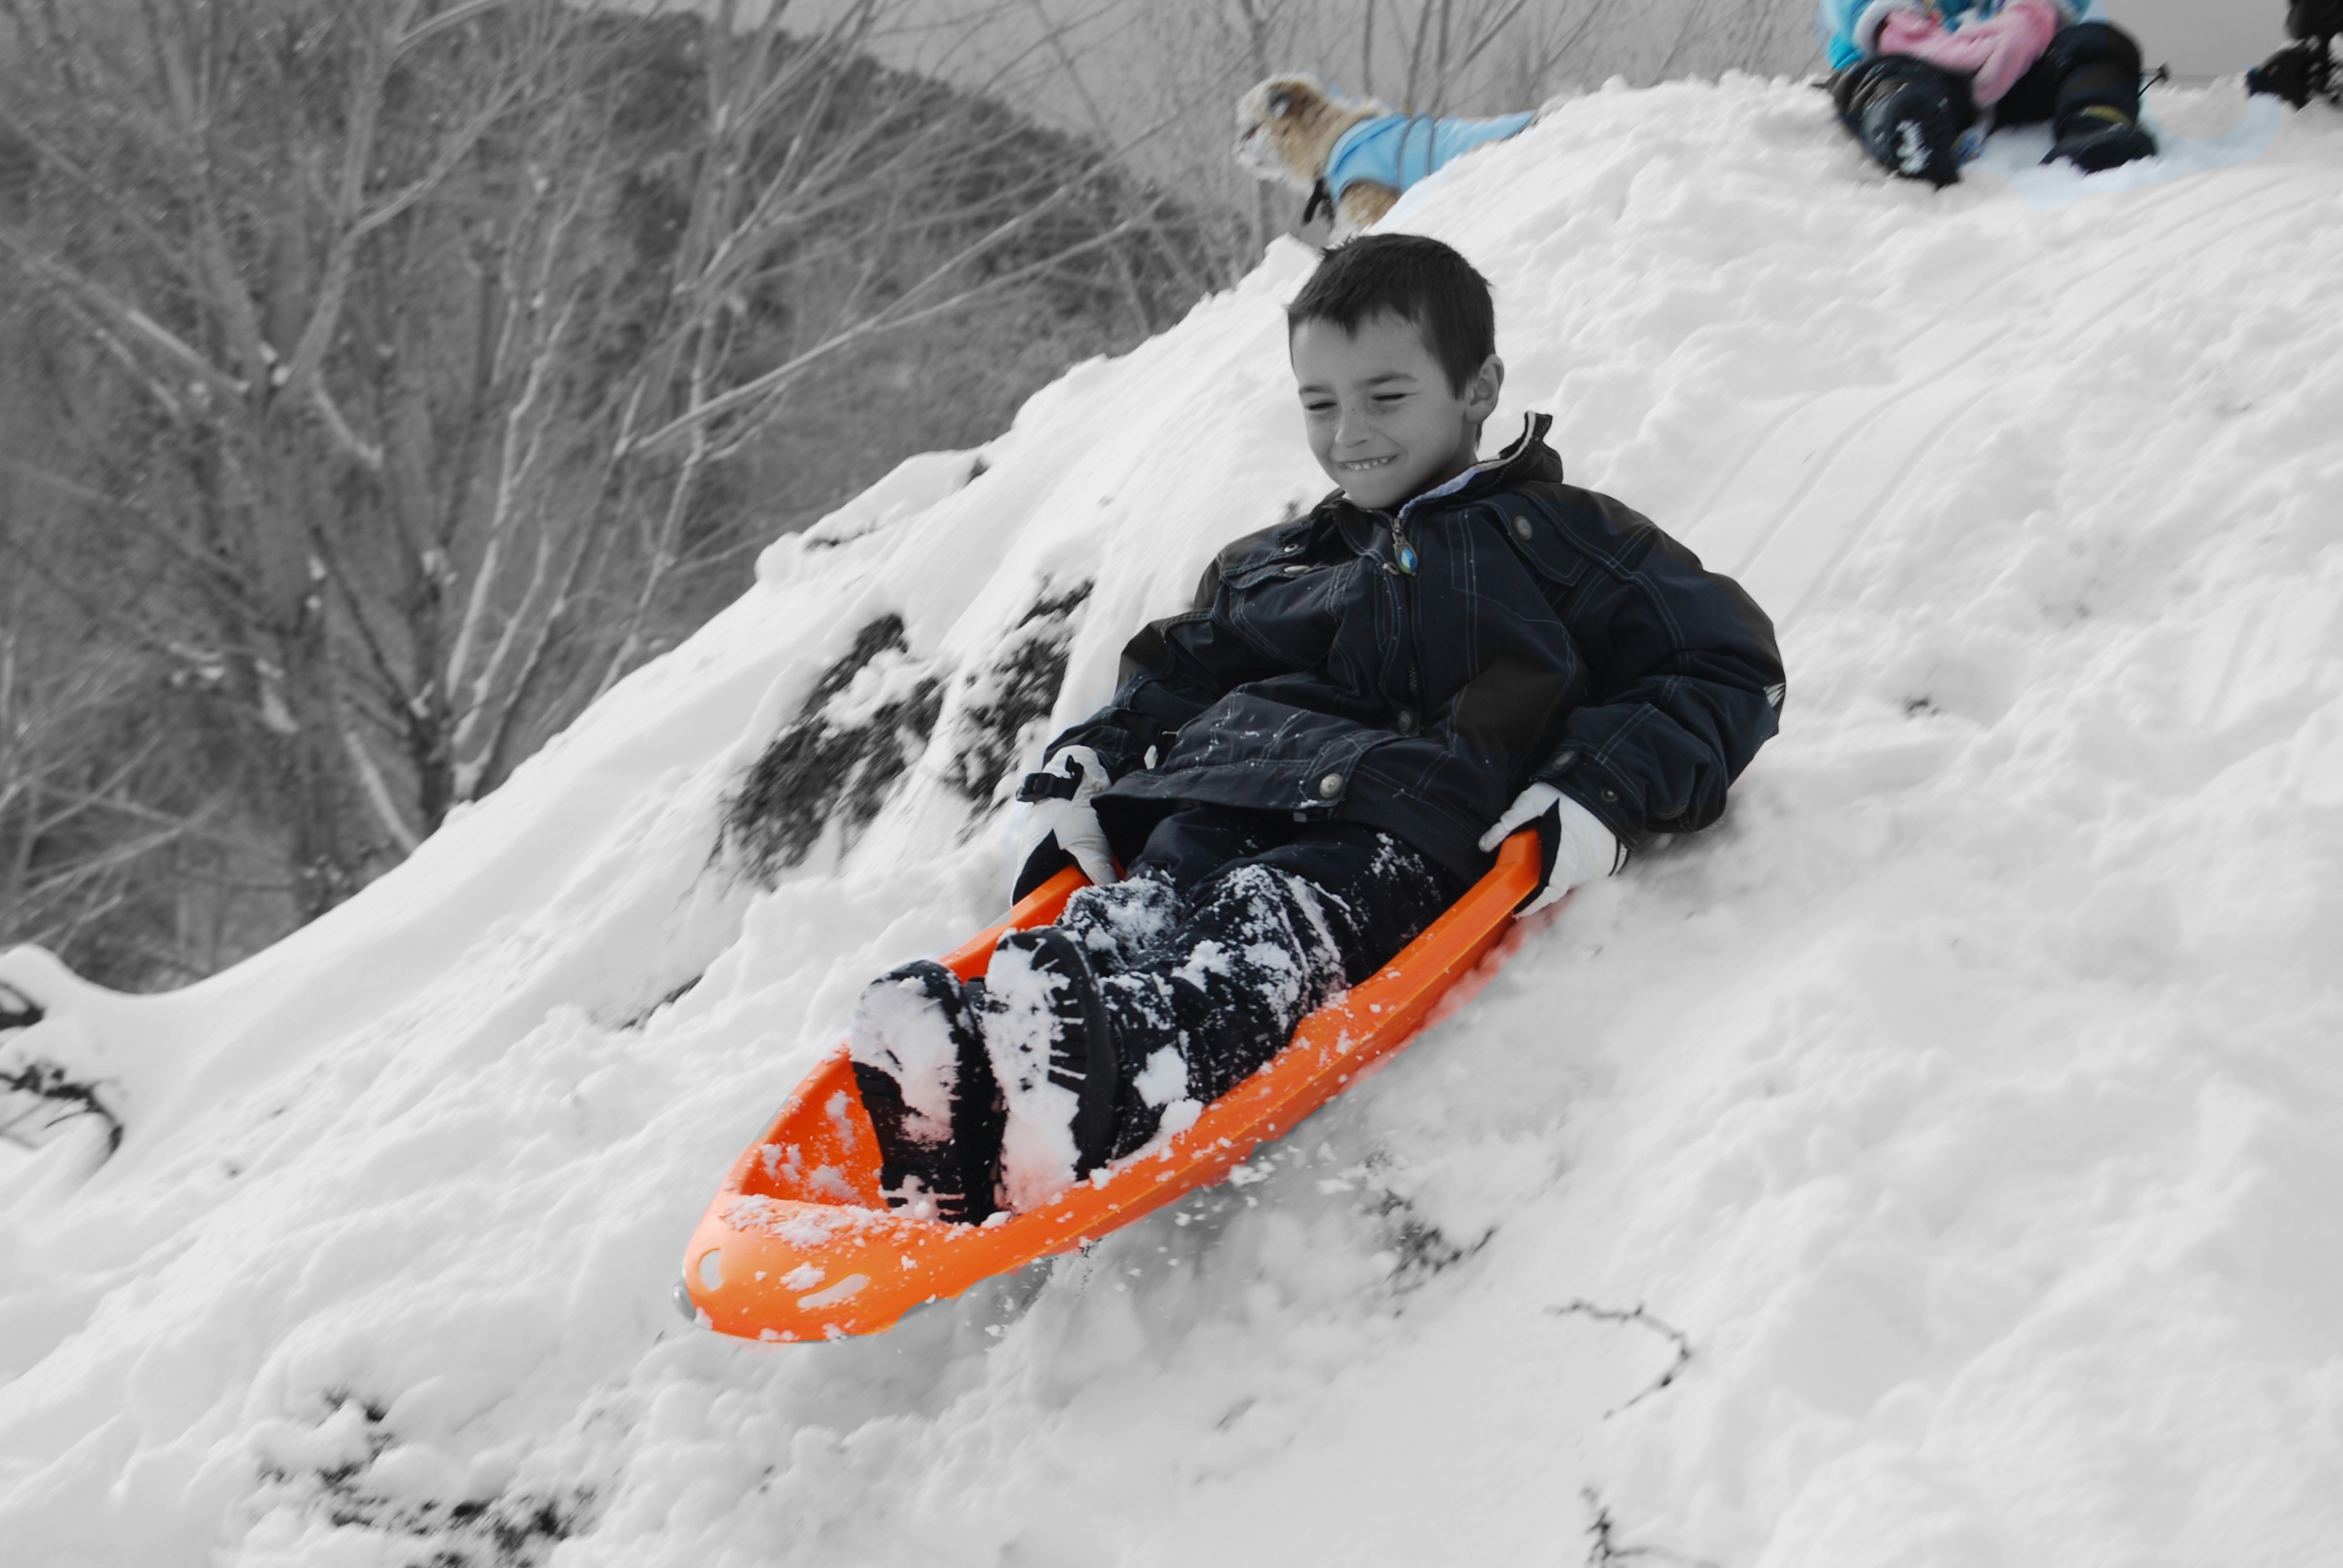
nature, snow, cold, winter, white, sport, hill, kid, vacation, vehicle, weather, holiday, child, ride, snowboard, extreme sport, leisure, childhood, season, activity, sports equipment, winter sport, outdoors, fun, happy, sports, footwear, racing, joy, sled, slide, sledding, tubing, sleigh, auto racing, geological phenomenon